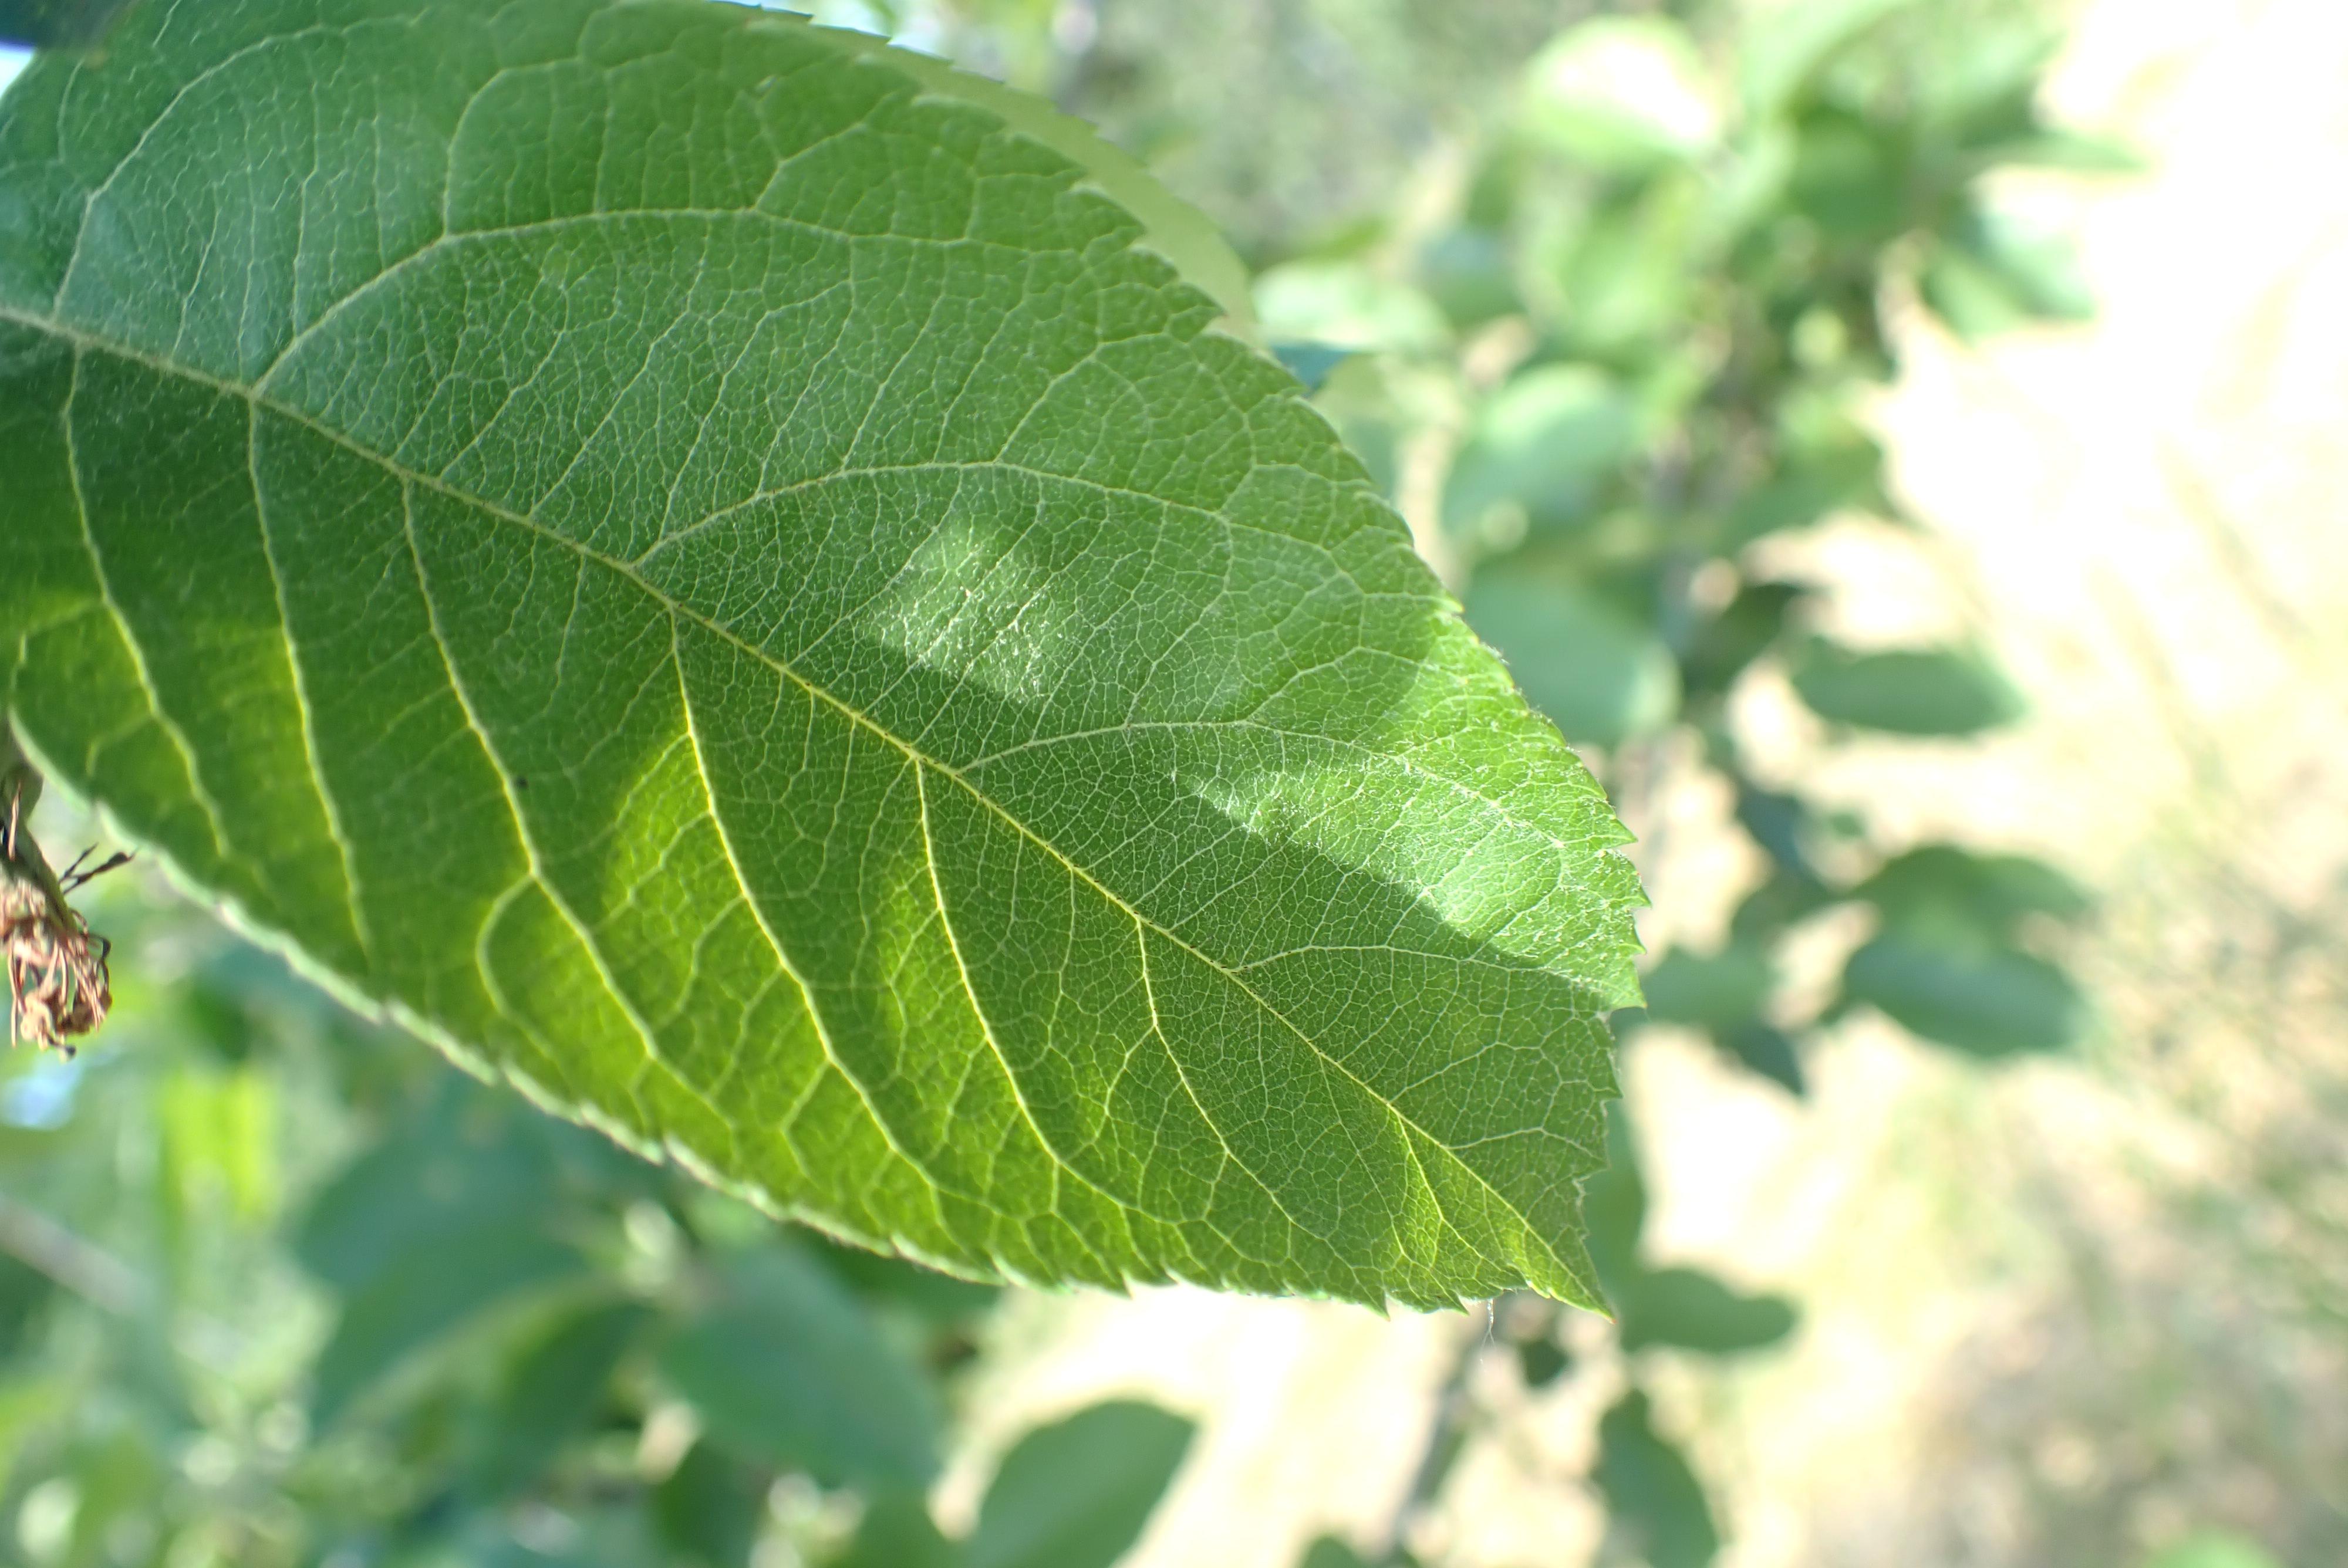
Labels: healthy